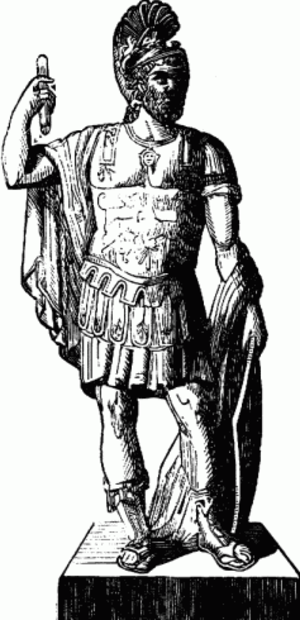
Une victoire à la Pyrrhus est une victoire tactique obtenue au prix de pertes si lourdes pour le vainqueur qu'elles compromettent ses chances de victoire finale.